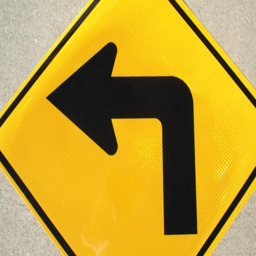
a picture of our ahead road sign .